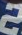
Number: 2